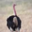
Label: bird